Vanessa Lytton

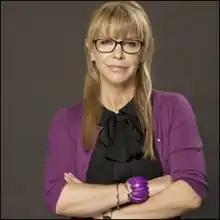
Leslie Ash as Vanessa Lytton

Vanessa Lytton is a fictional character from the BBC medical drama "Holby City", portrayed by actress Leslie Ash. The character first appeared on-screen on 13 October 2009 in the episode "The Spirit Dancing" - series eleven, episode fifty-two of the programme. Her role in the show is that of chief executive officer of the Holby City Hospital Primary Care Trust, making her the only regular character who is not a medic by profession. Vanessa was created by "Holby City" executive producer Tony McHale as a replacement for former CEO Jayne Grayson (Stella Gonet). Ash was cast in the role after a five-year break from acting, due to complications arising from MSSA. As Ash is disabled, Vanessa walks with the aid of a walking stick. Ash has praised "Holby City" producers for their willingness to cast a disabled actress, though faced some media criticism for accepting the role, as she had previously received £5 million compensation for loss of earnings from the hospital at which she contracted MSSA. Vanessa is a "scheming", "conniving and calculated" executive, whose storylines have seen her clash with several members of the hospital's senior staff. In June 2021, it was announced that Ash would be reprising her role in "Holby City"s sister show "Casualty".